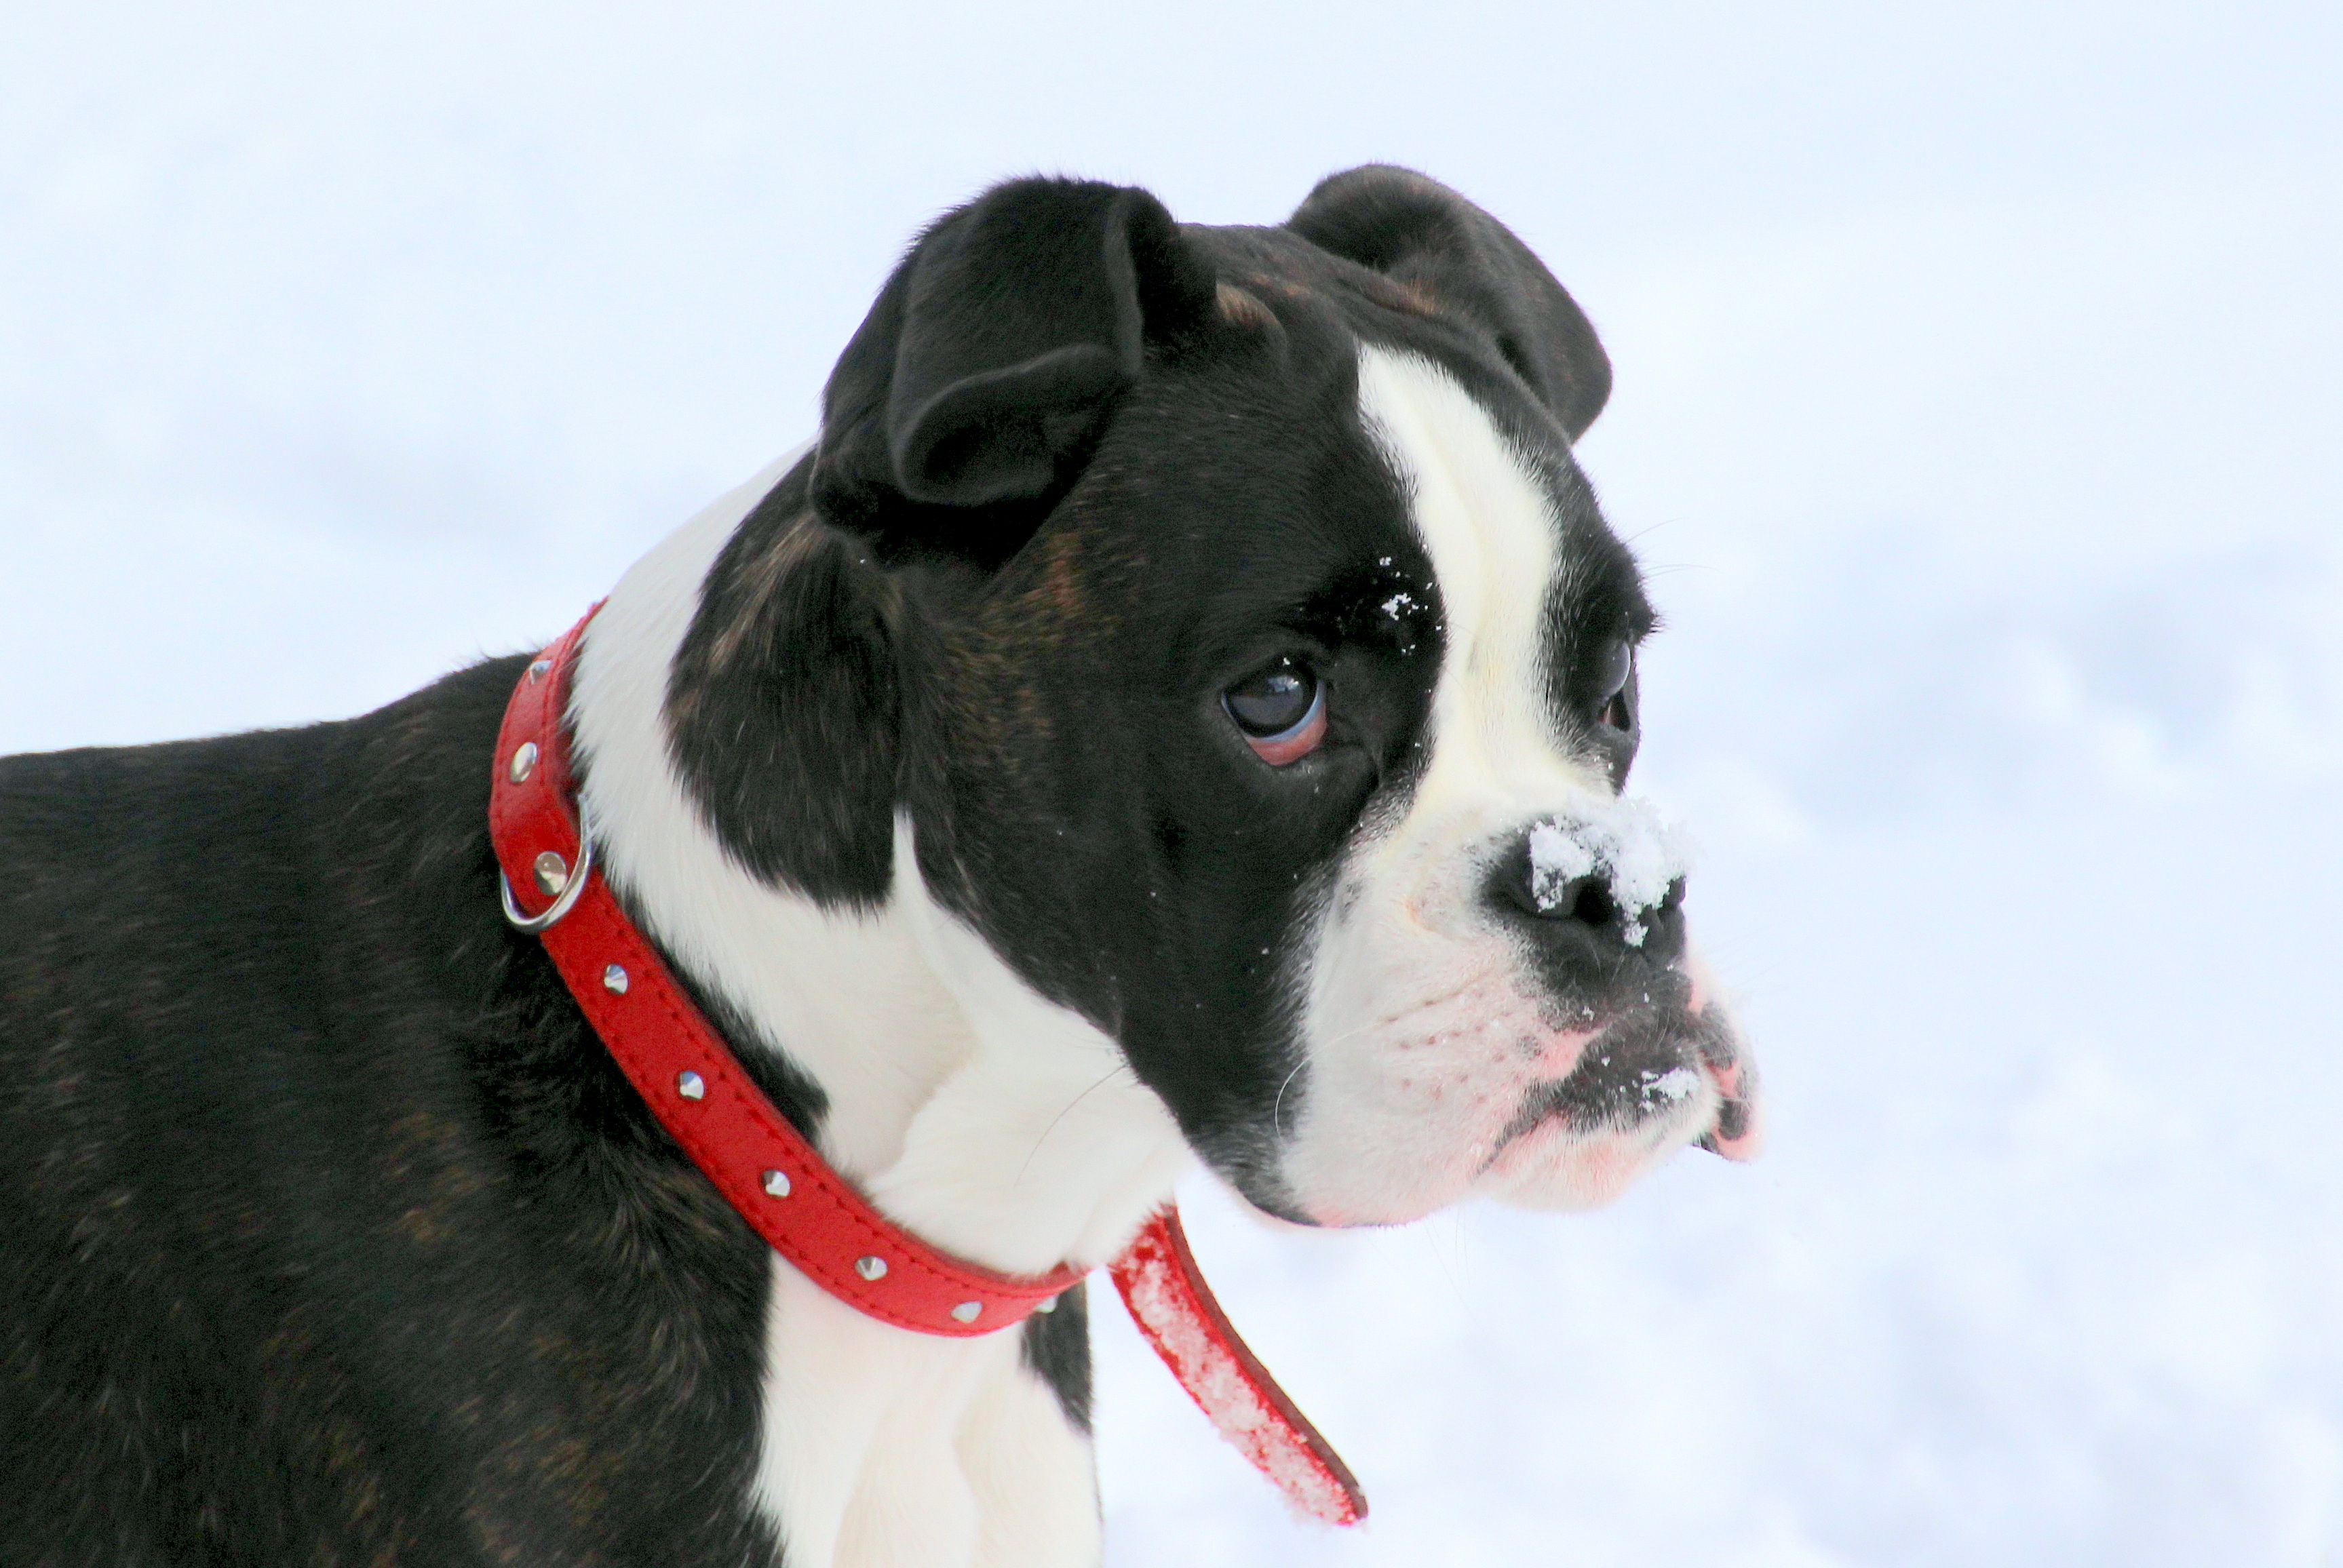
snow, black and white, puppy, dog, animal, pet, mammal, boxer, vertebrate, curious, dog breed, dog look, boston terrier, old english bulldog, dog like mammal, olde english bulldogge